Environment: real
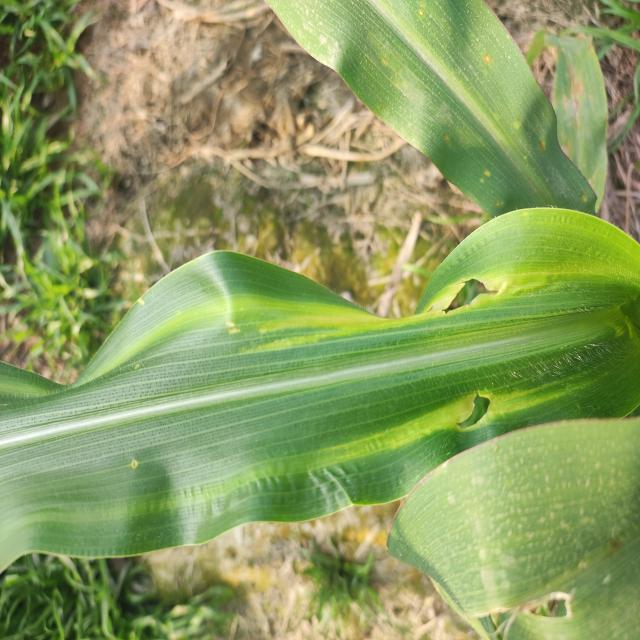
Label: fall_armyworm